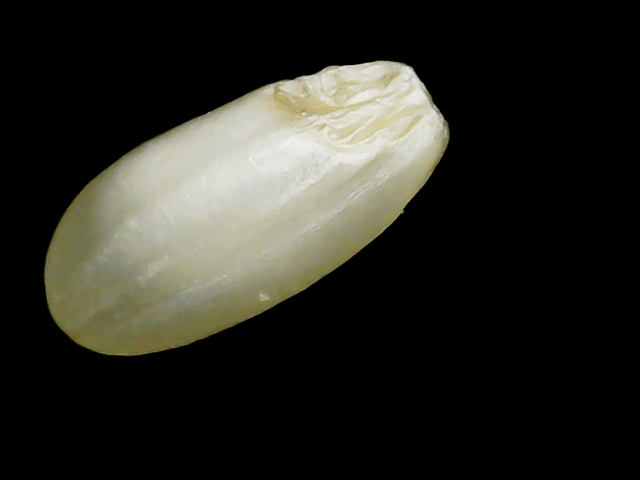
Rice variety: Binadhan10